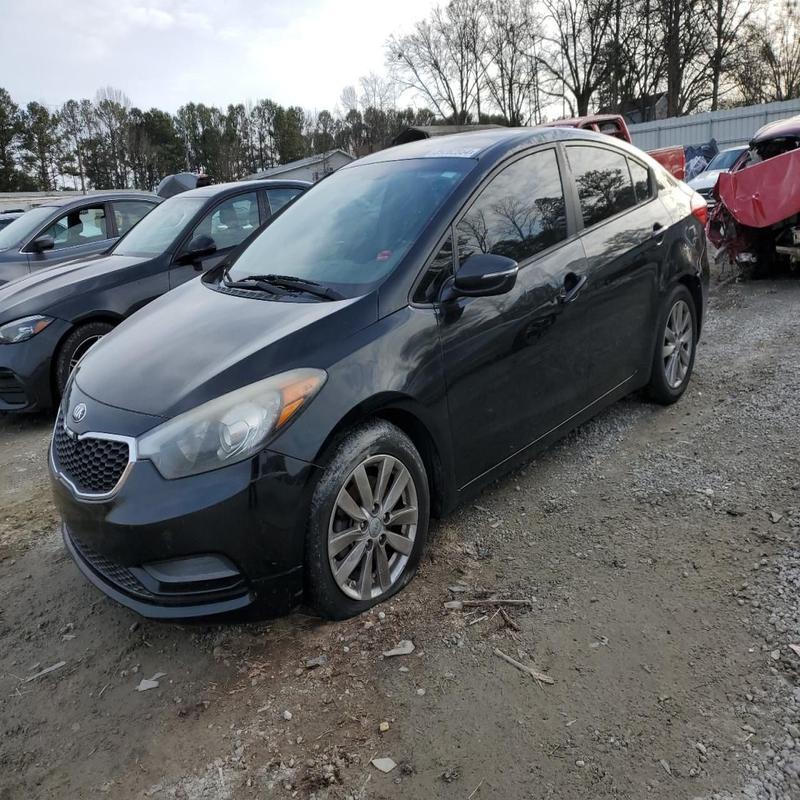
Aucun dommage détecté.
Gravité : aucun